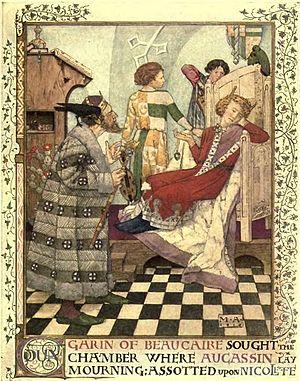
Illustration pour Aucassin et Nicolette (1910) par Maxwell Armfield / Bibliographie
Aucassin et Nicolette est une œuvre littéraire de la fin du XIIᵉ siècle ou de la première moitié du XIIIᵉ siècle, composée en picard alternativement en prose et en vers. Cette fable chantée et récitée, souvent qualifiée de petit chef-d'œuvre, est unique à plus d'un titre. La seule copie connue, conservée dans un manuscrit de la fin du XIIIᵉ siècle, n'a cessé depuis le XIXᵉ siècle de piquer la curiosité des érudits. Classée en tant que chantefable, cette histoire se trouve être la seule à représenter ce genre particulier.